Music of the United Kingdom (1980s)

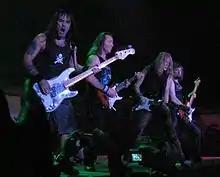
Iron Maiden, one of the central bands in the new wave of British heavy metal

In the 1980s, the new wave of British heavy metal broke into the mainstream, as albums by Judas Priest, Iron Maiden, Saxon reached the British top 10. Many metal artists, including Def Leppard, benefited from the exposure they received on MTV and became the inspiration for American glam metal. However, as the subgenre fragmented into various subgenres, much of the creative impetus shifted towards America and continental Europe (particularly Germany and Scandinavia), which produced most of the major new subgenres of metal, which were then taken up by British acts. These included thrash metal and death metal, both developed in the US; black metal and power metal, both developed in continental Europe, but influenced by the British band Venom; and doom, which was developed in the US, but which soon were adopted by a number of bands from England, including Pagan Altar and Witchfinder General.